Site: brandenburg
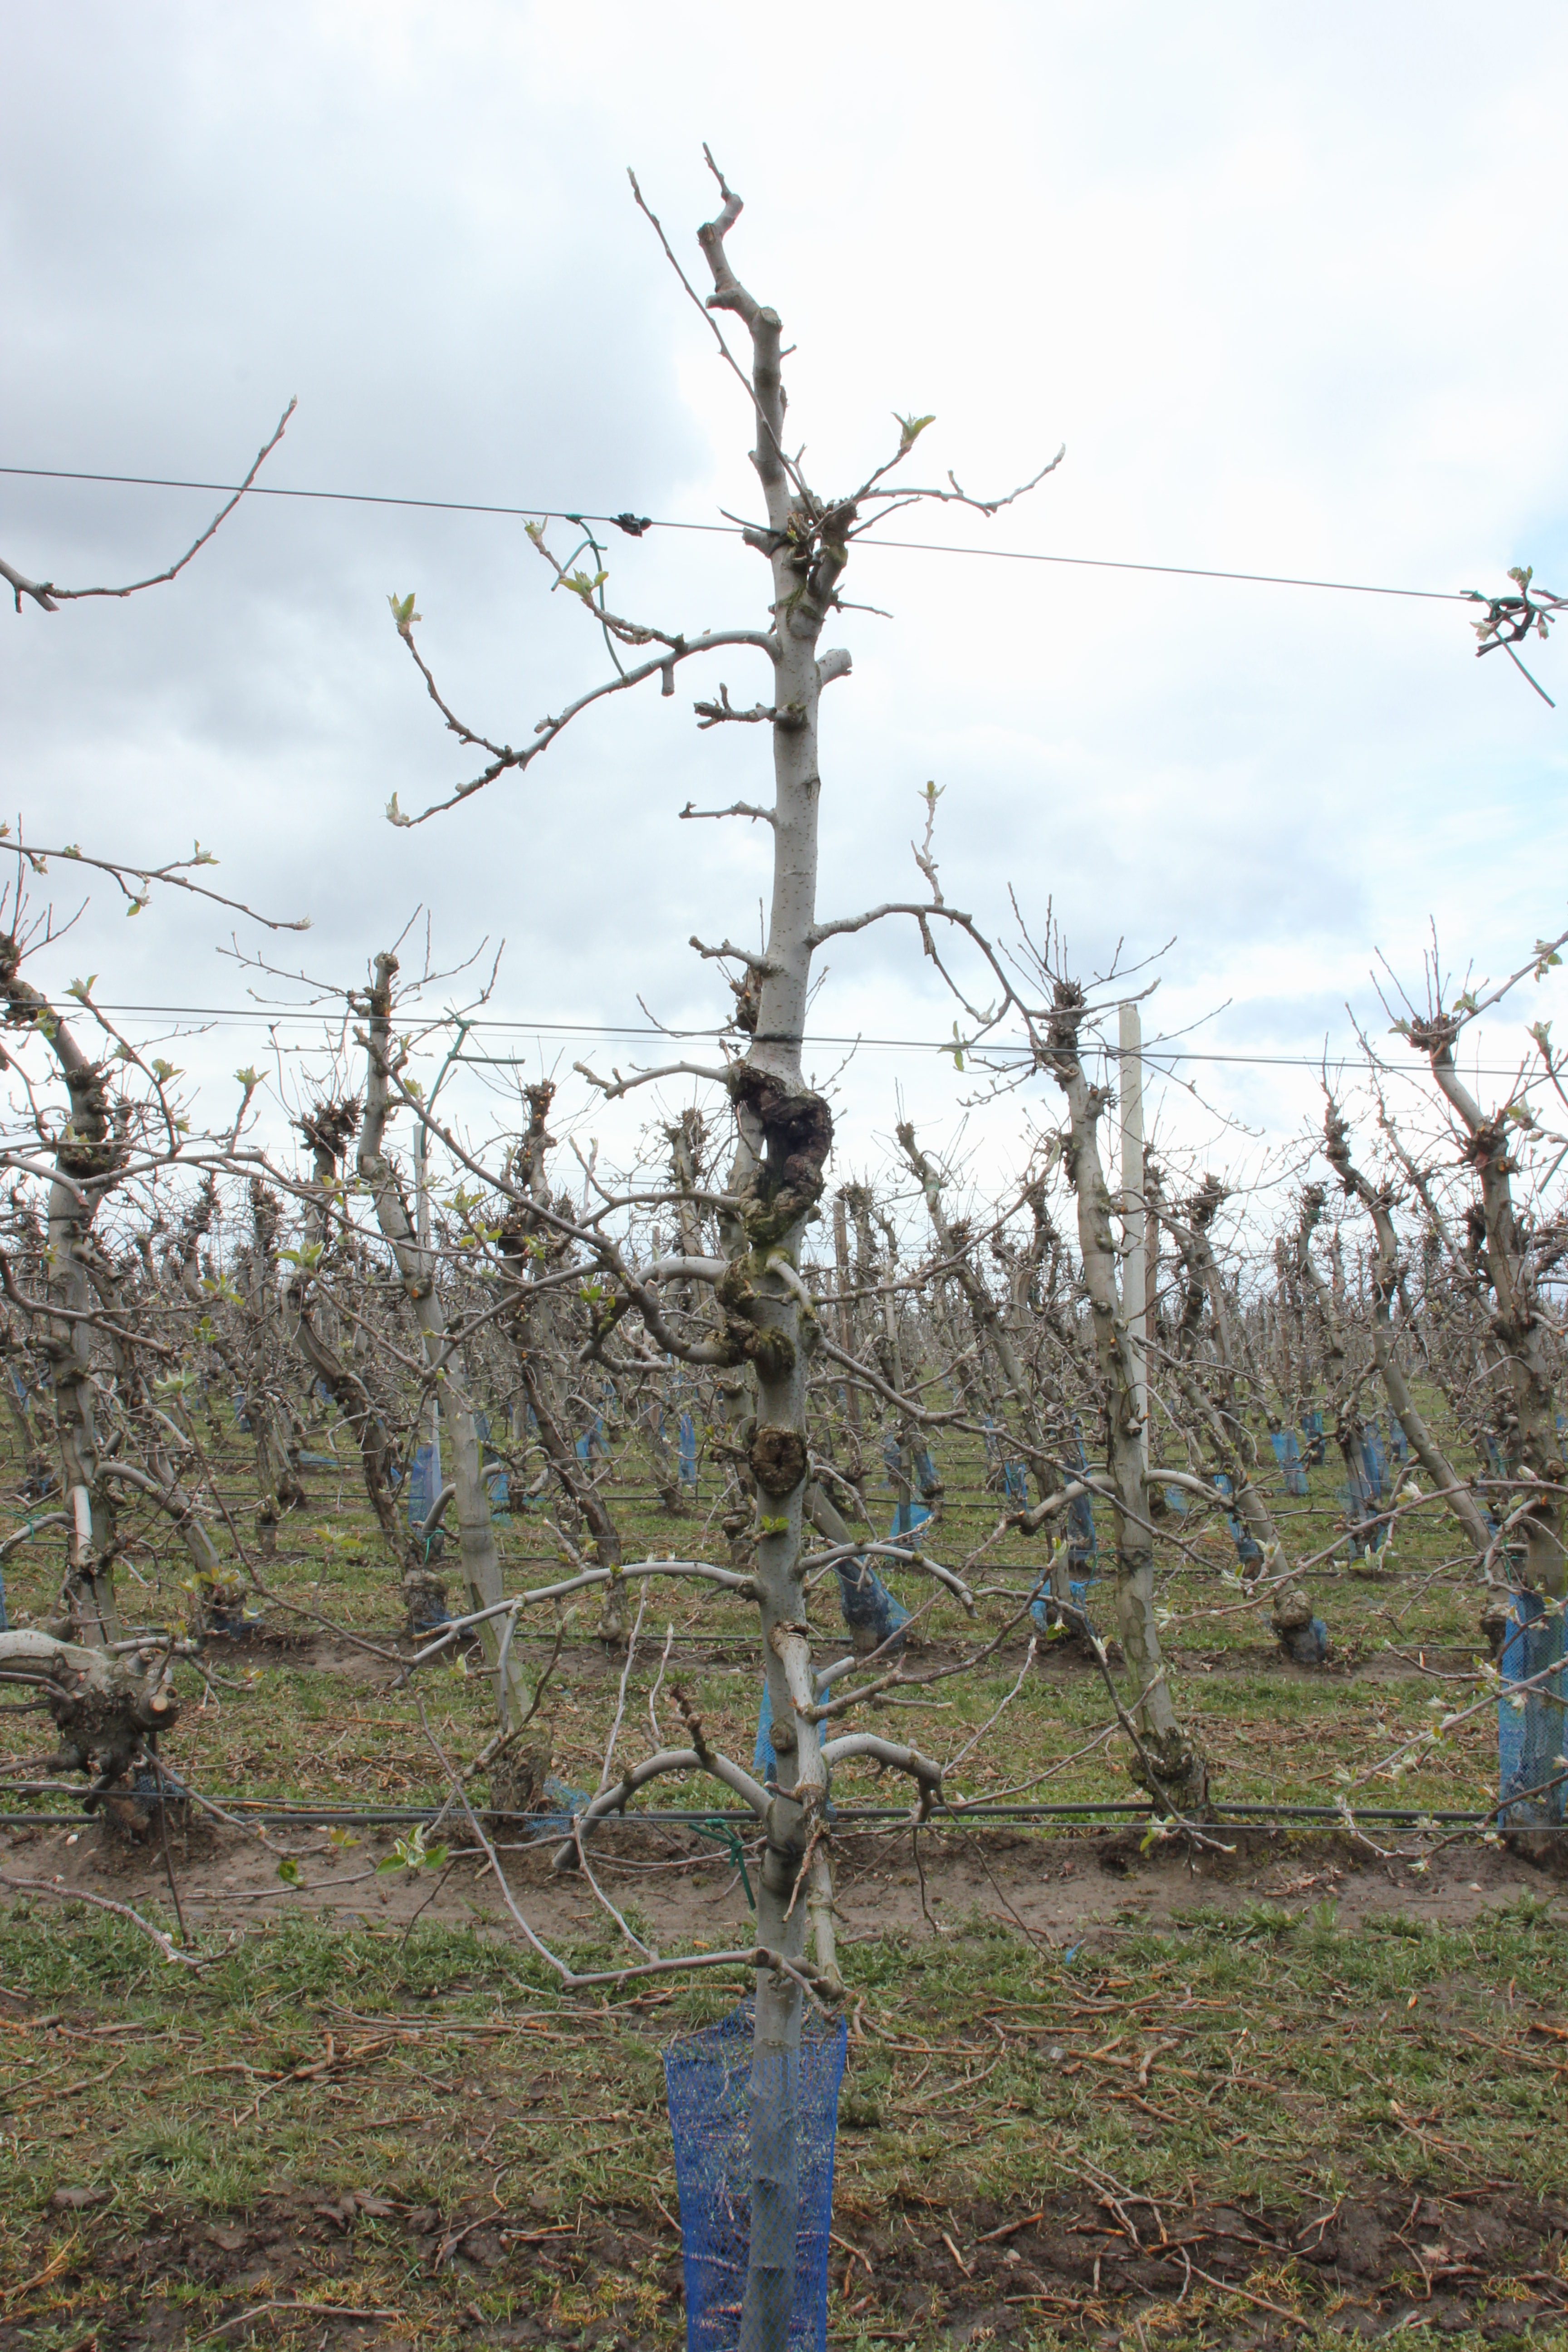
Growth stage (BBCH 55): Inflorescence emergence